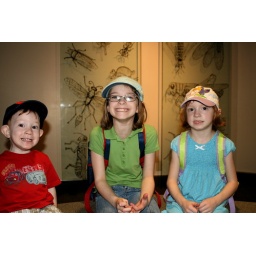
Three cute little bugs sitting in the insect house